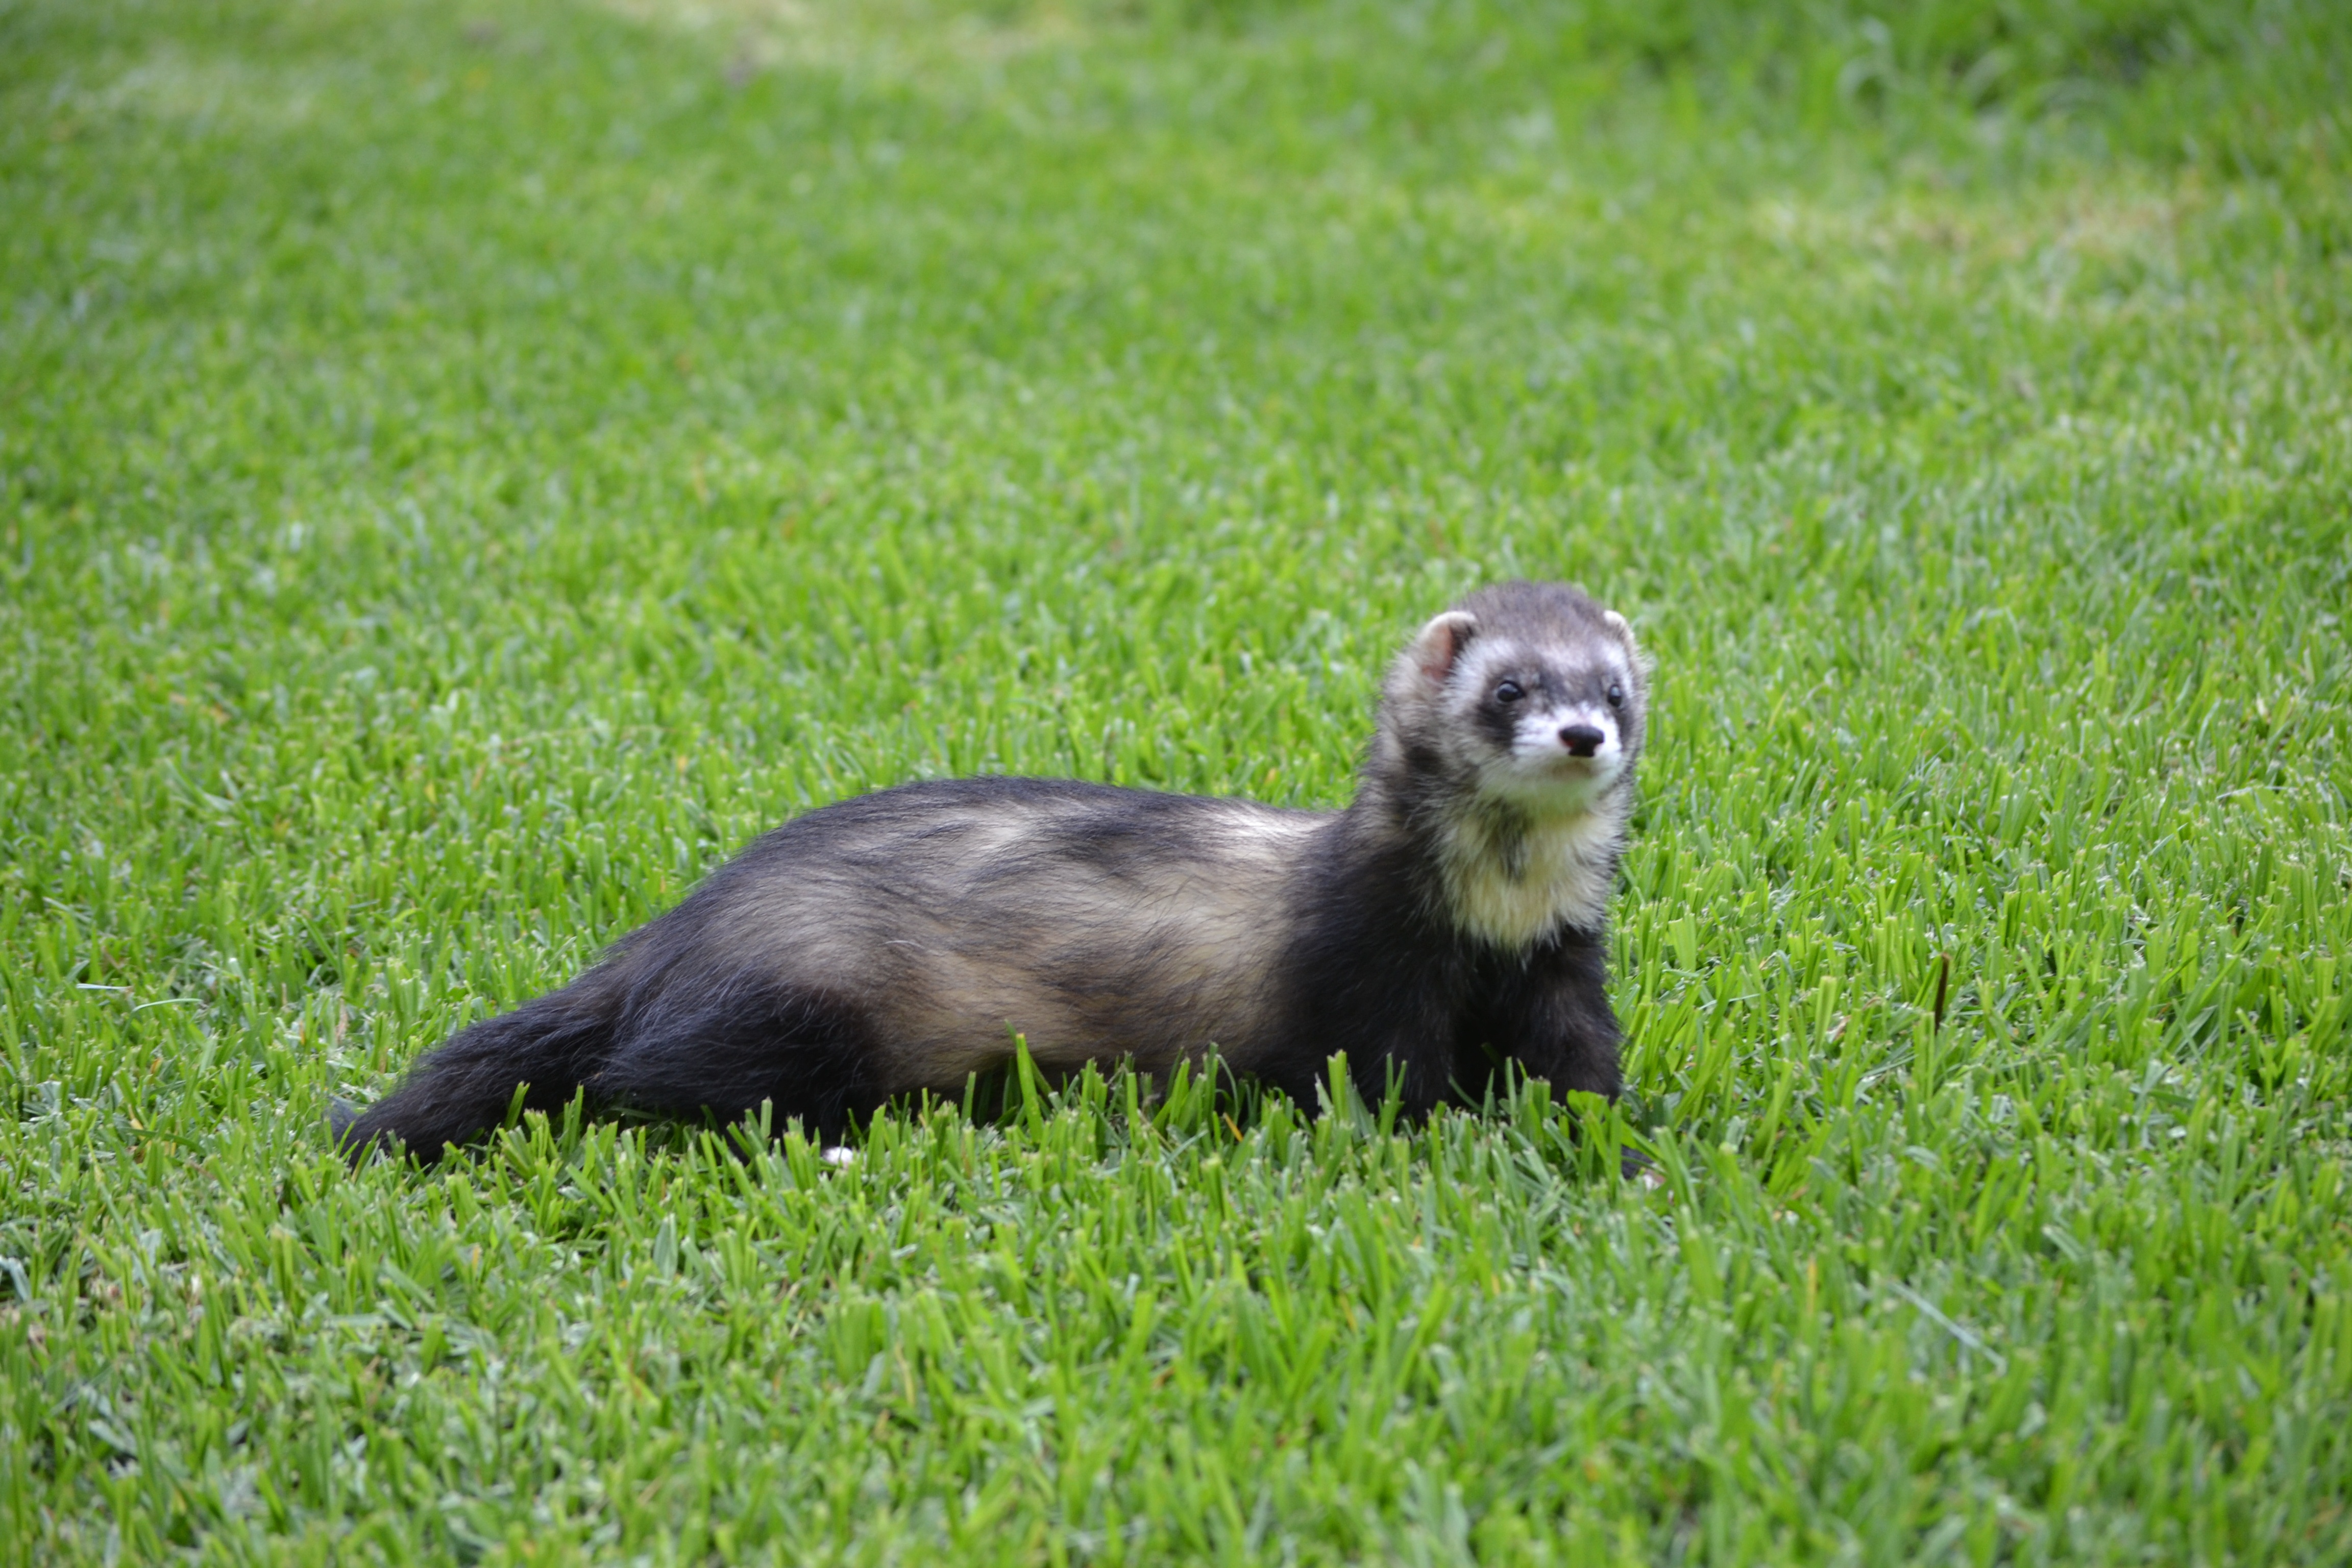
grass, mammal, fauna, pets, ferret, vertebrate, otter, weasel, badger, mustelidae, huron, hurolates, ferrets, polecat, mustelinae